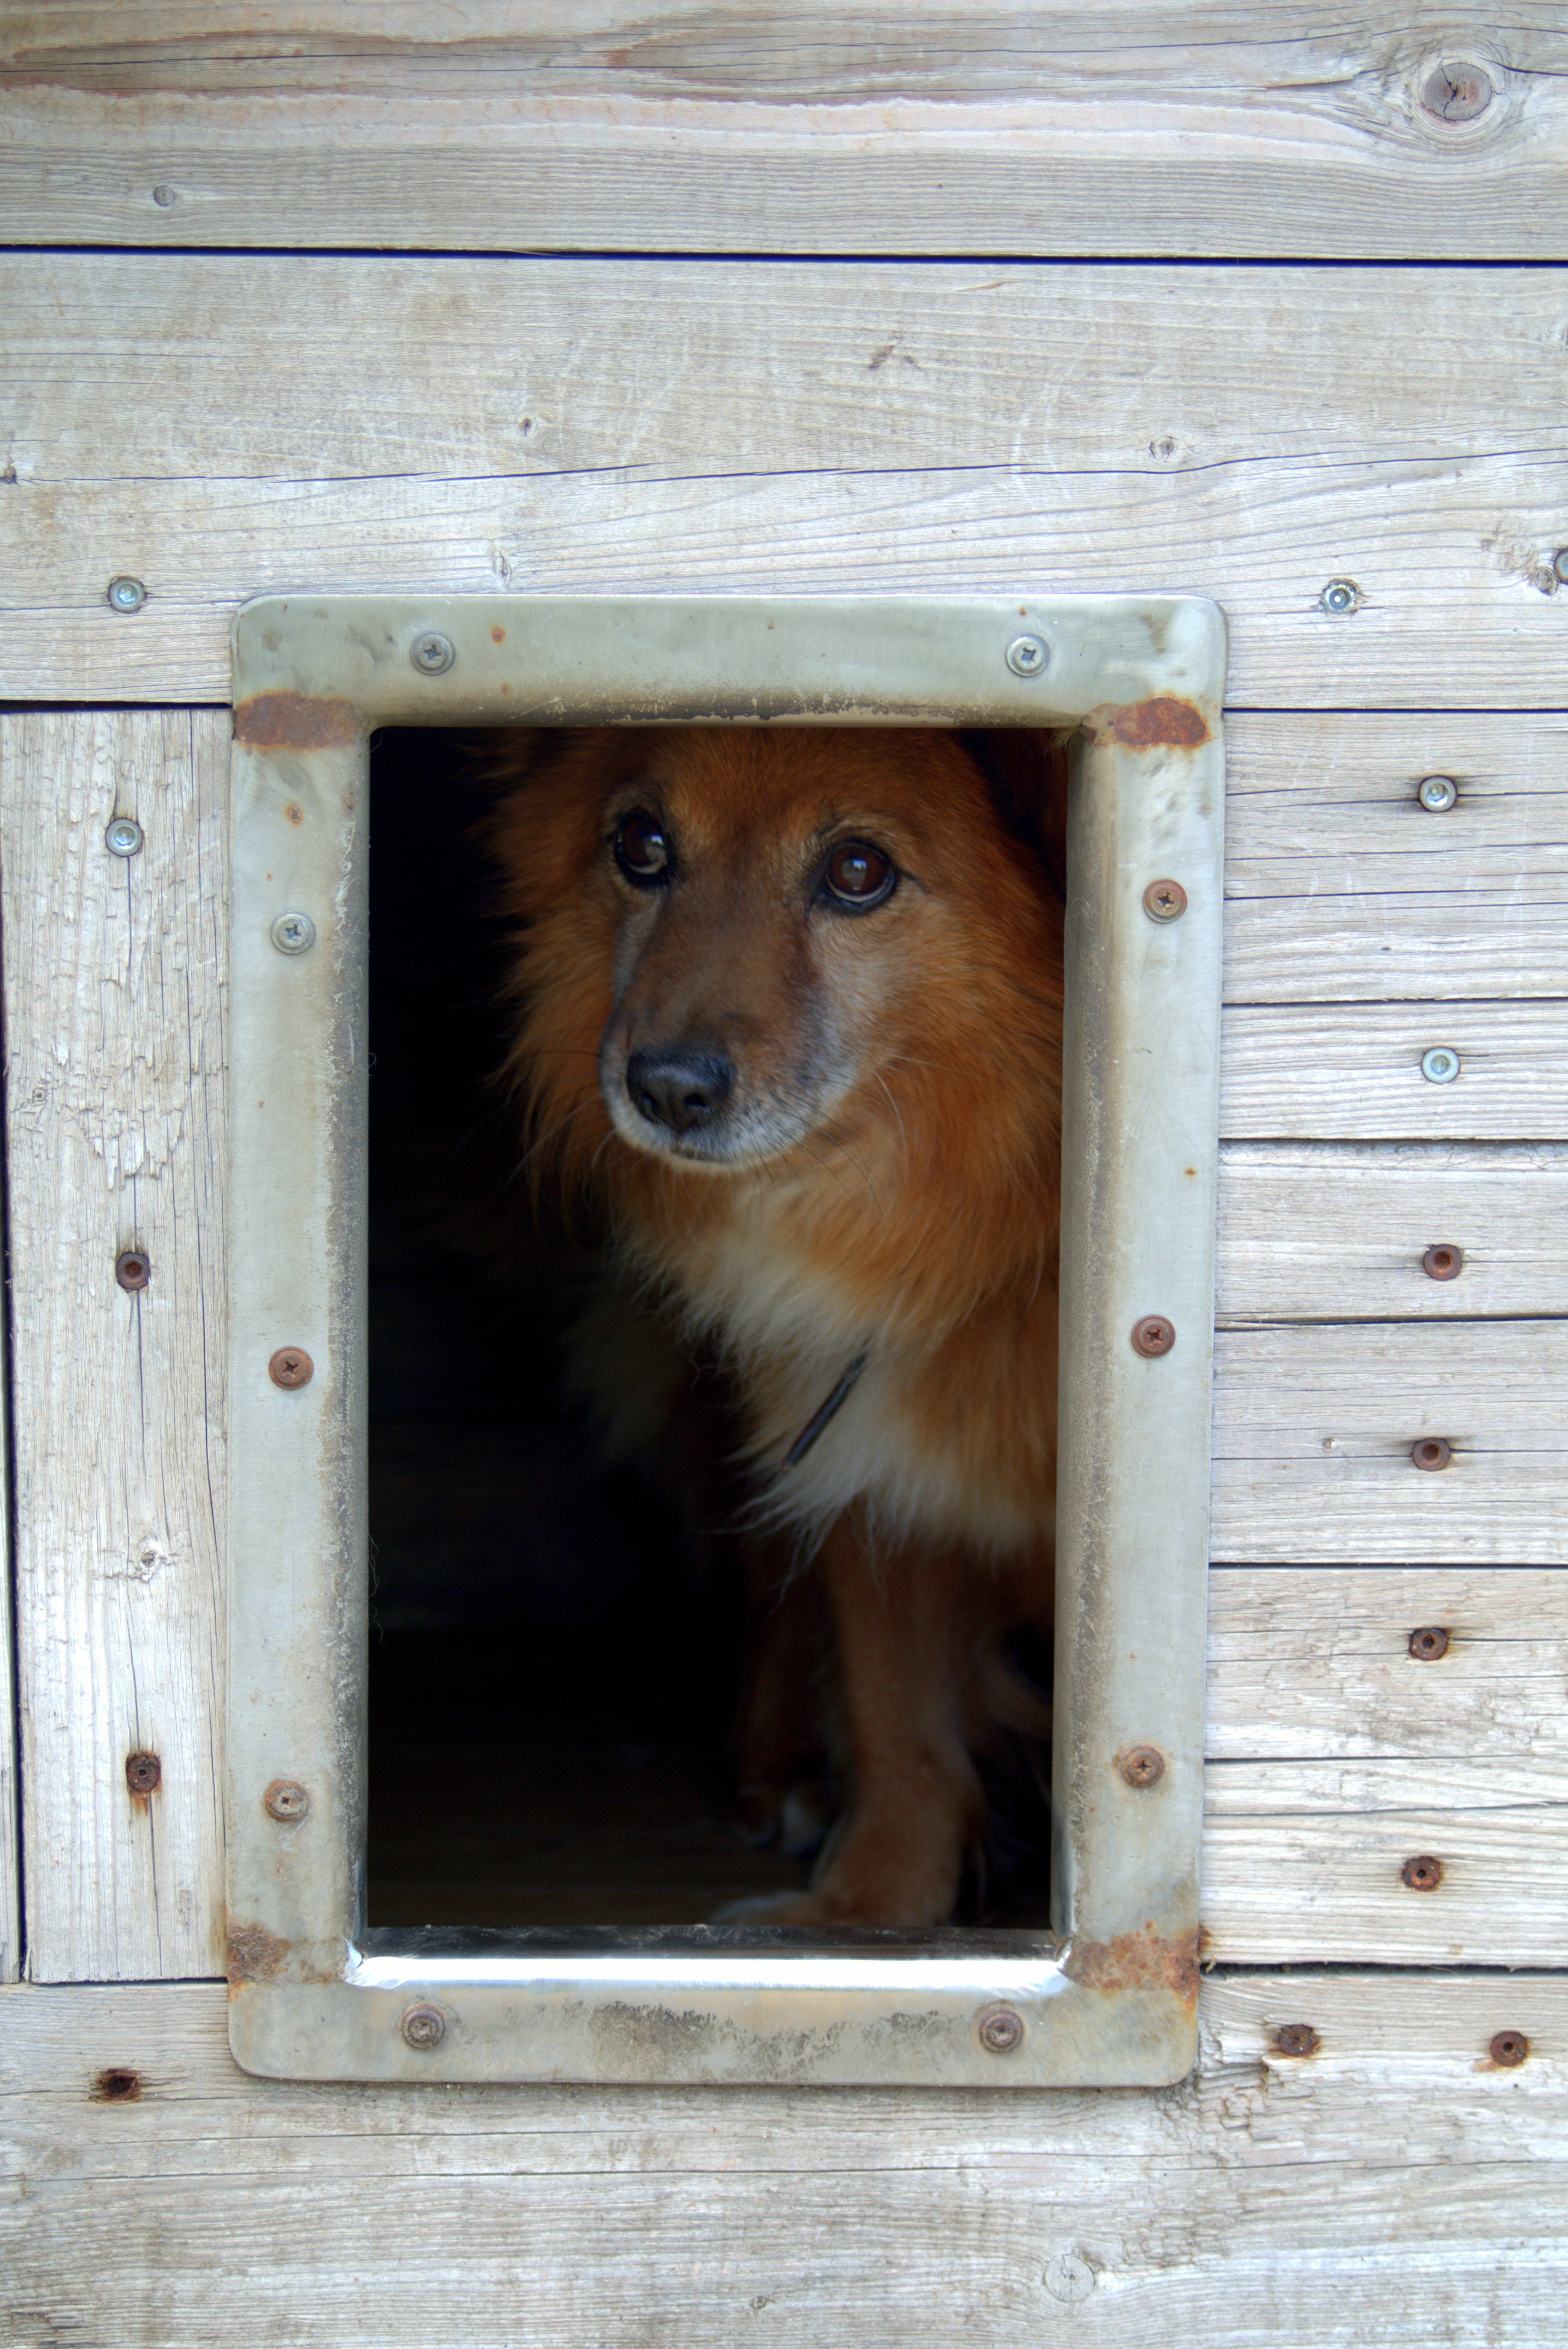
wood, chain, puppy, dog, hut, waiting, zoo, pet, mammal, fauna, sad, eye, animals, closed, doggy, longing, obedient, attached, animal shelter, longs, dog like mammal